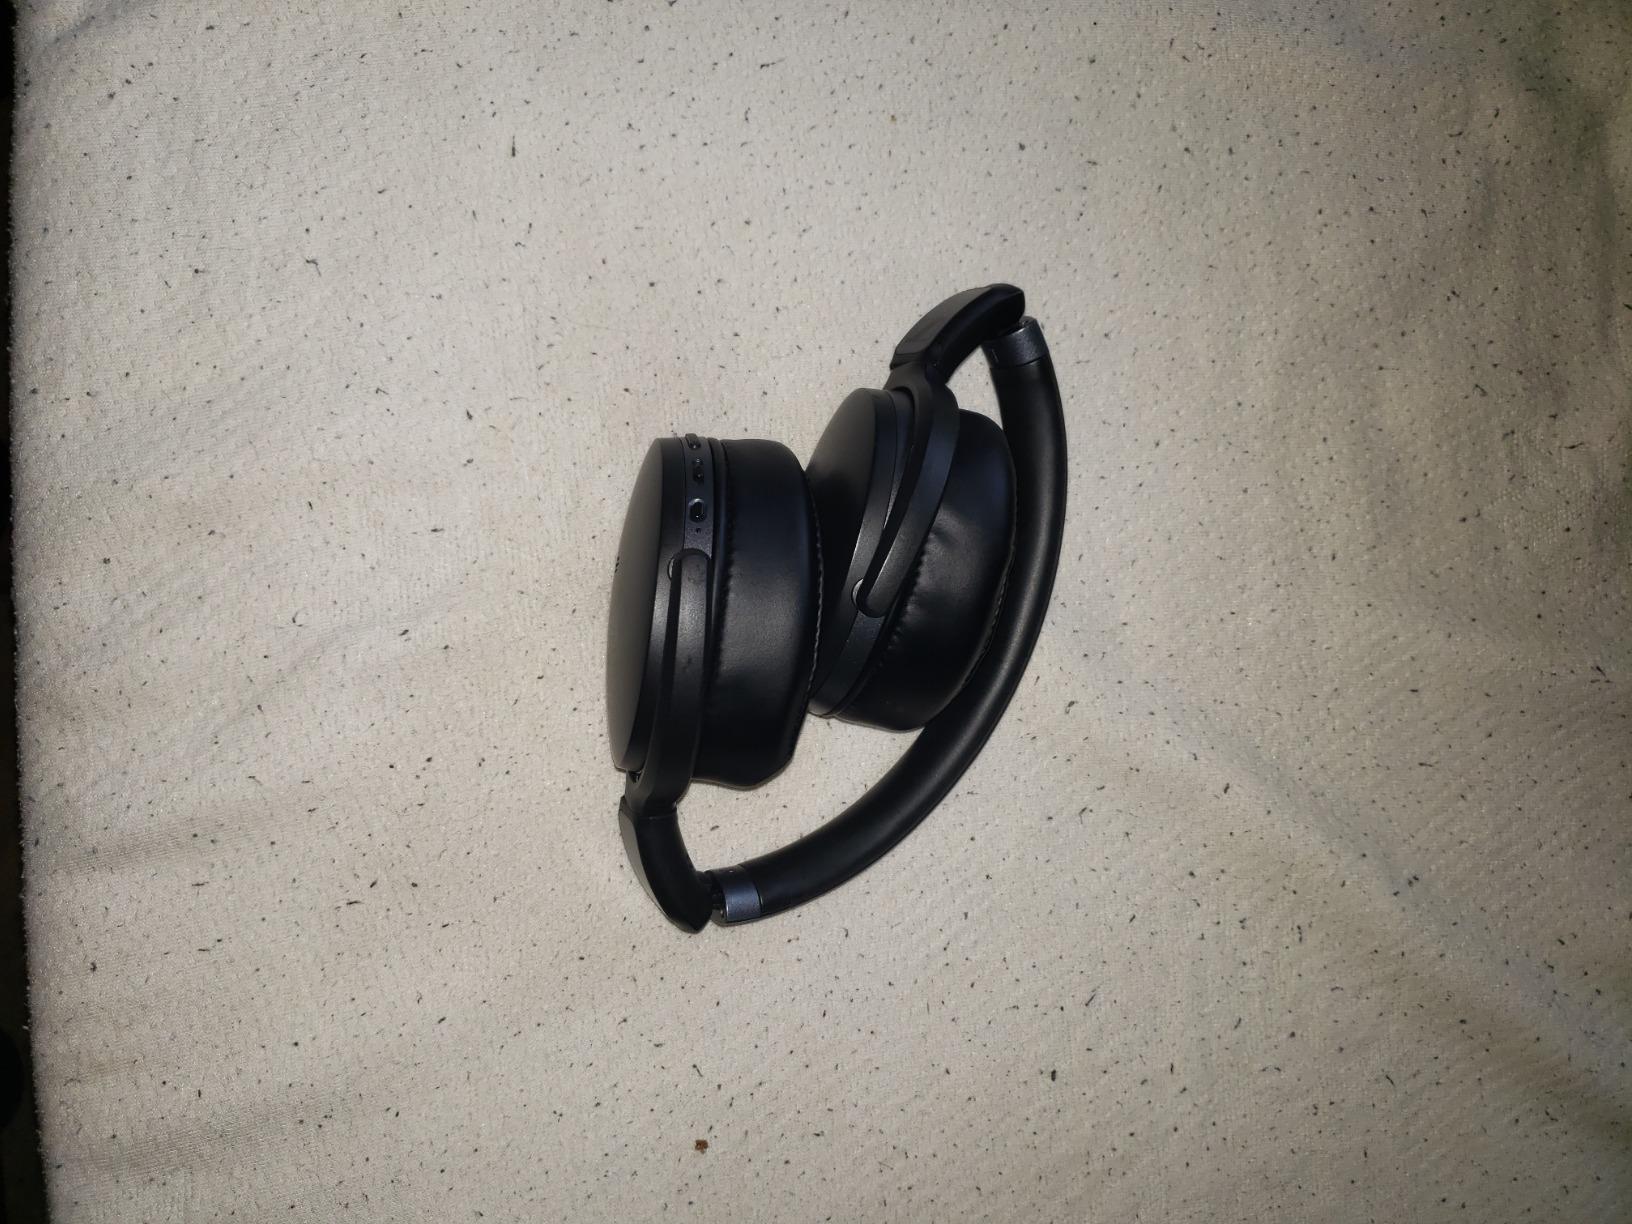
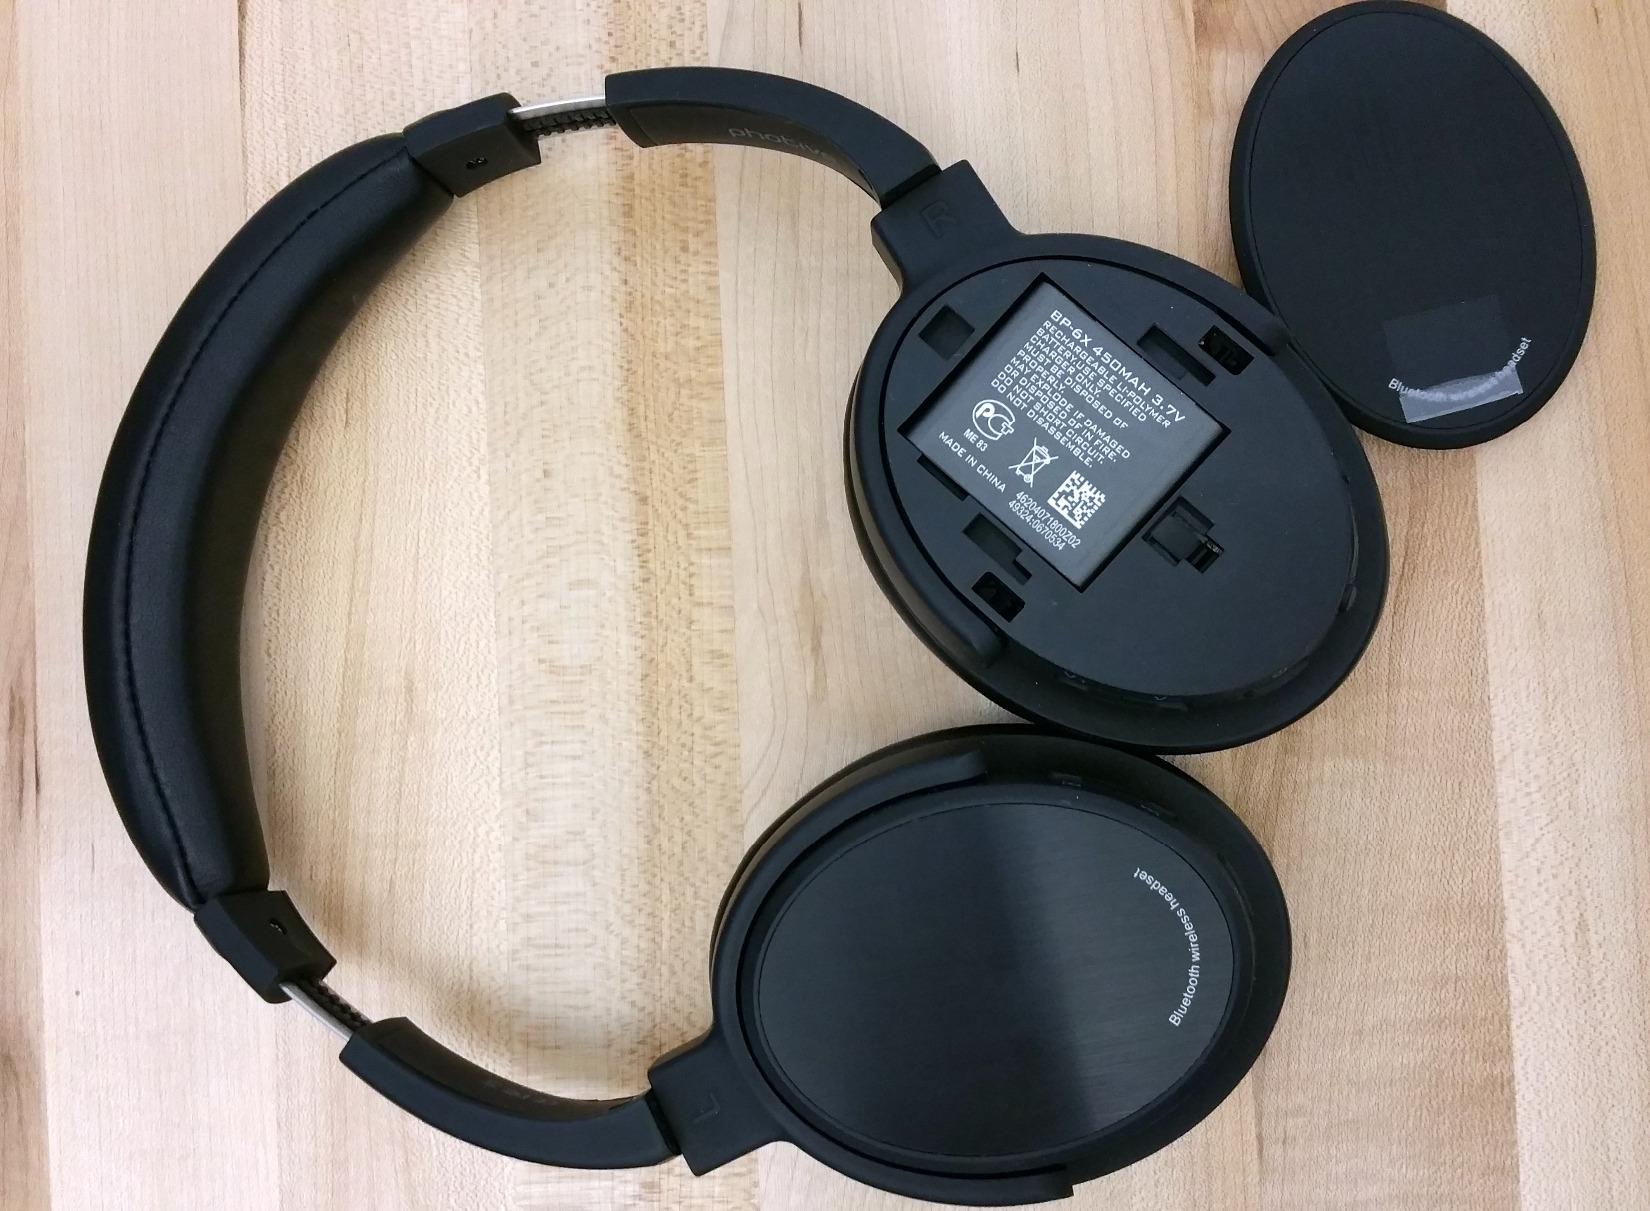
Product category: headphones
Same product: no